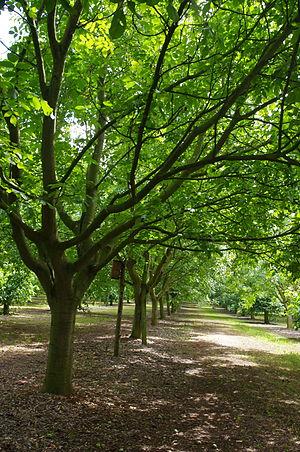
Plantation de noyers en Charente, France
Harriet Williams Russell Strong est une agricultrice, inventrice, militante pour la conservation de la nature, et une figure marquante des débuts du féminisme. Elle est inscrite au National Women's Hall of Fame.